Sinsharishkun

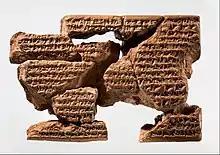
Letter written by Sîn-šar-iškun to his primary enemy, Nabopolassar of Babylon, in which he recognizes him as king of Babylon and pleads to be allowed to retain his kingdom. The authenticity of the letter is a matter of debate.

Some months after Sîn-šumu-līšir's revolt, another revolt began in Babylon. An official or general called Nabopolassar, possibly using the political instability caused by the previous revolt and the ongoing interregnum in the south, assaulted both Nippur and Babylon. Nabopolassar's armies took the cities from the garrisons left there by Sîn-šar-iškun but the Assyrian response was swift and in October of 626 BC, the Assyrian army recaptured Nippur and besieged Nabopolassar at Uruk. A simultaneous Assyrian attempt at recapturing Babylon itself, the last Assyrian action against the city, was repulsed by Nabopolassar's garrison and the attack at Uruk also failed.